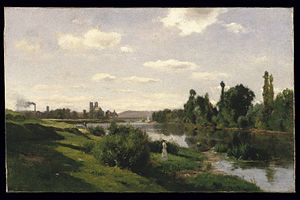
Charles-François Daubigny
Charles-François Daubigny: Seinen ved Mantes (Brooklyn Museum)
Charles François Daubigny var en fransk landskabsmaler og raderer.